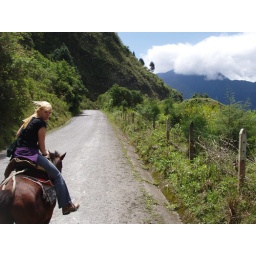
Jessica riding a horse in the mountains